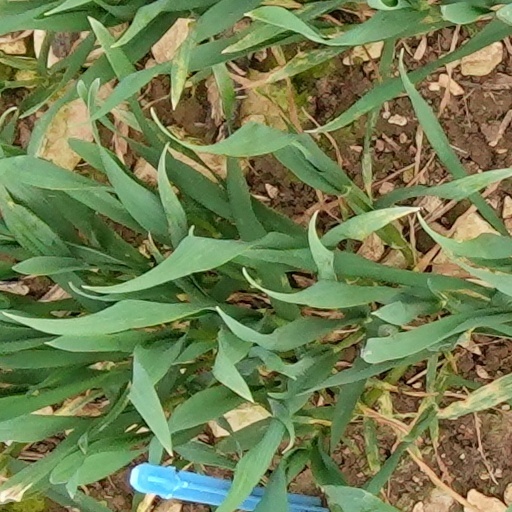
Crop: wheat